Dmytro Kuleba

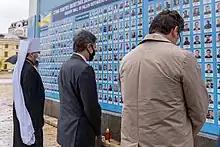
Kuleba, Metropolitan Epiphanius and U.S. Secretary of State Antony Blinken at The Wall of Remembrance of the Fallen for Ukraine near Mykhailivska Square in Kyiv on 6 May 2021

After Putin announced a partial mobilization of Russia's armed forces and referenced a potential use of nuclear weapons, Kuleba said that "Putin has shown utter disrespect to China, India, Mexico, Turkey, other Asian, African, Middle Eastern, Latin American nations which have called for diplomacy and an end to Russia's war on Ukraine." On 10 October 2022, he urged African states to abandon their neutrality and condemn Russia's invasion of Ukraine. He called Putin a "terrorist" whose "only tactic is terror on peaceful Ukrainian cities." On 28 October 2022, he demanded the immediate cessation of the supply of Iranian weapons to Russia, including Iranian kamikaze drones. On 12 November 2022, he urged ASEAN countries to abandon their neutrality and support Ukraine.